William L. Holmes House

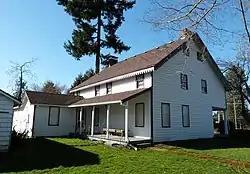

The William L. Holmes House, also known as Rose Farm, was built in 1848 by William L. Holmes in Oregon City, Oregon. One of the oldest structures in Oregon, it was the site of the inauguration of the first Territorial Governor of Oregon, Joseph Lane in 1849. The house replaced an 1844 log cabin built by Holmes, a South Carolina native who moved with his family to Oregon in 1843.